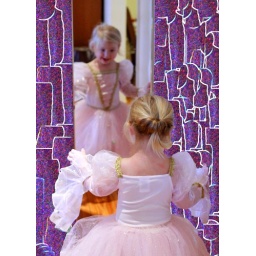
Pretty dress in the mirror